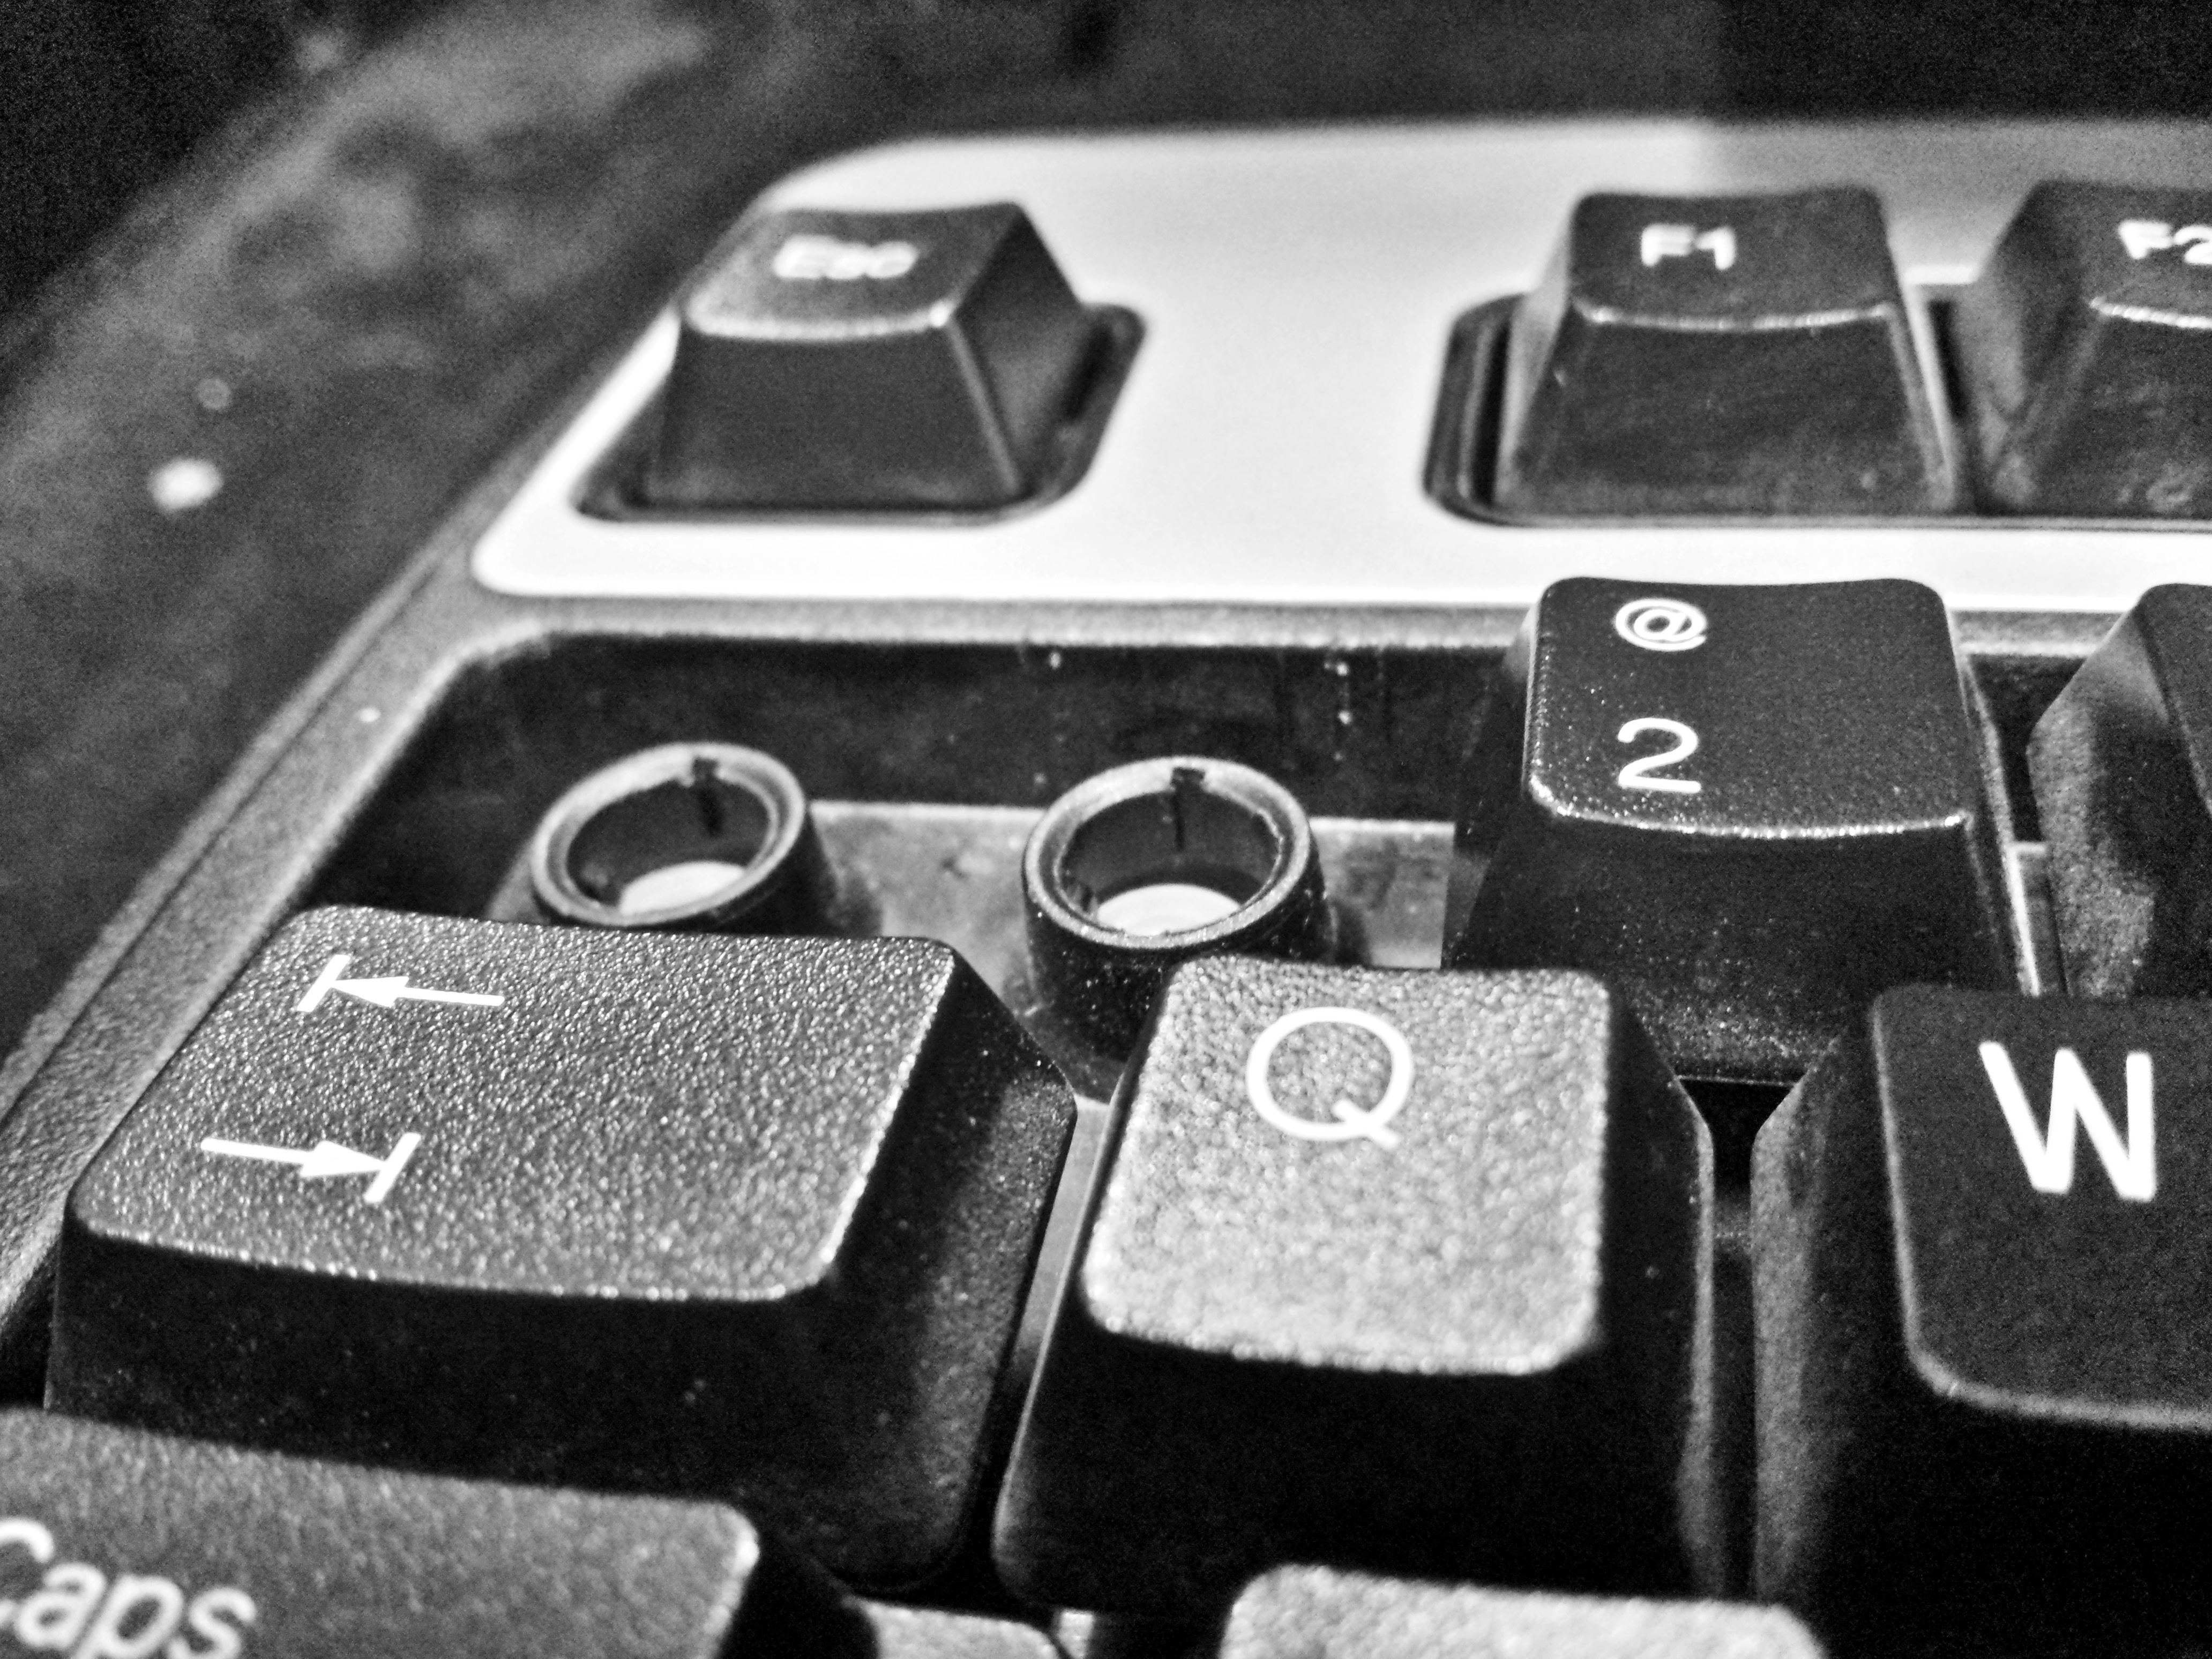
black and white, technology, photography, number, gadget, black, monochrome, mobile phone, font, multimedia, computer keyboard, monochrome photography, electronic device